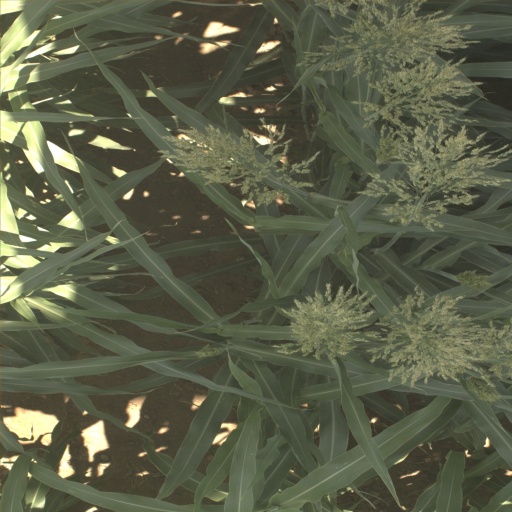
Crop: sorghum